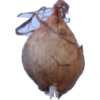
Label: onion